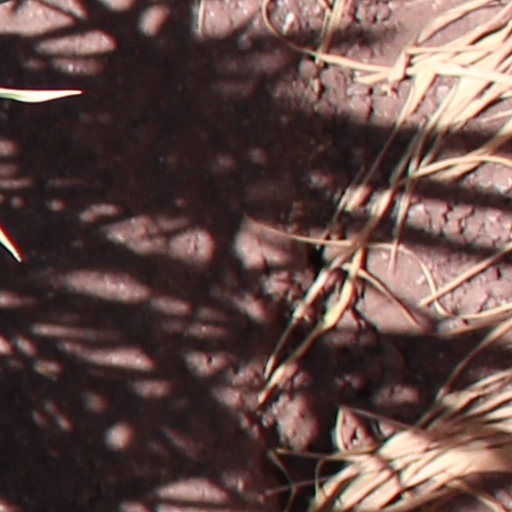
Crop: wheat